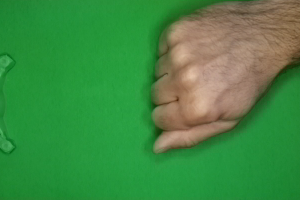
Label: rock